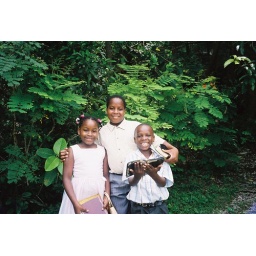
Children walking home from church down the winding mountain road on the way to Mayfiled Falls in JA, West Indes.